Dolors Vives Rodon

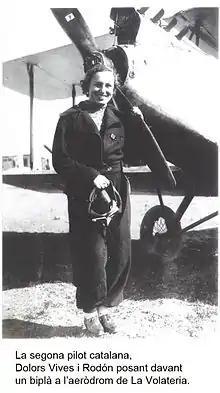
Dolors Vives Rodon

Dolors Vives i Rodon, also Lolita Vives, (15 August 1909 – 12 June 2007) was a pioneering Spanish aviator. A founding member of the Club Aereo de Barcelona, in May 1935 she became the second Catalan woman to pilot an aircraft, receiving Licence No. 217 from the aeronautical authorities. During the Spanish Civil War, she flew for the Republican armed forces.